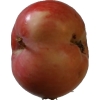
Label: Apple 10